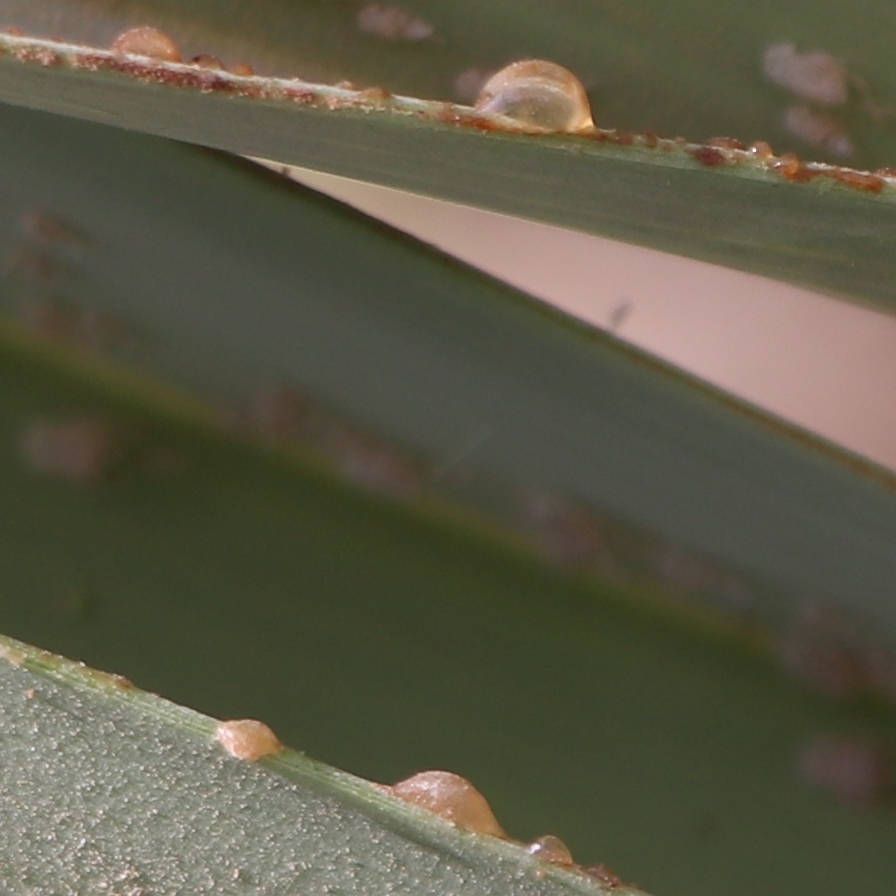
Label: Dubas